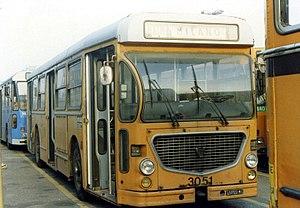
Le Lancia 718 Esagamma est un châssis pour autobus typiquement urbain de grande capacité, produit par le constructeur italien LANCIA Bus à partir de 1964.
Le Lancia Esagamma était un camion lourd fabriqué par le constructeur italien Lancia V.I., filiale de Lancia à partir de 1962.